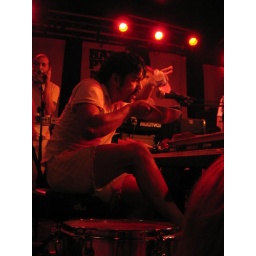
yes... he's actually dripping water into a bowl by the microphone for the percussion.